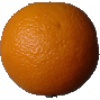
Label: orange